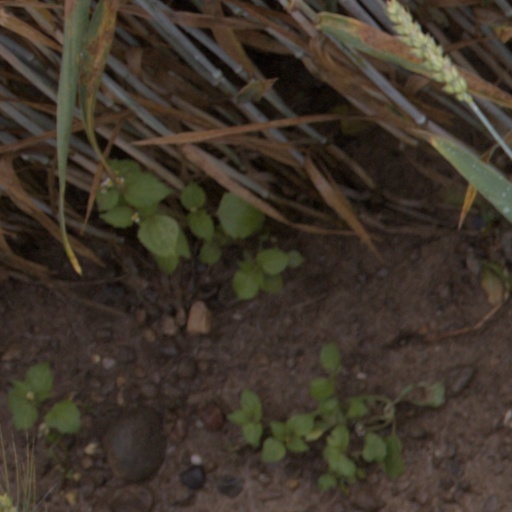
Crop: wheat